Harold Lloyd

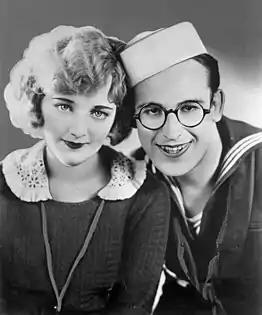
Film still of Harold Lloyd and his future wife Mildred Davis in "A Sailor-Made Man" (1921)

By late 1917, Lloyd had tired of Lonesome Luke and wanted to develop his screen presence beyond an imitation of his contemporaries. He envisioned an entirely new character, not a costumed clown but an everyday young man in street clothes who faced comic situations with resourcefulness. To make the look of the new character distinctive, he adopted a pair of lensless, horn-rimmed glasses.